385 Bourke Street

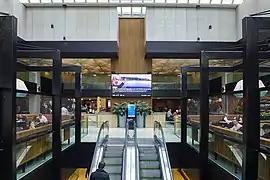
Food Court

385 Bourke Street is a high-rise office building located in Melbourne, Australia, located at 385 Bourke Street, on the corner of Elizabeth Street.